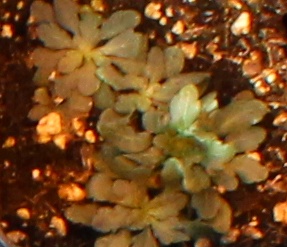
Label: Horseweed